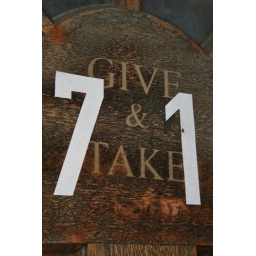
Found this front door to an empty house in the fruit market.